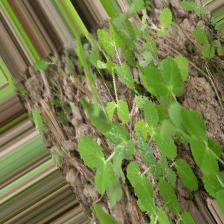
Label: Powdery Mildew